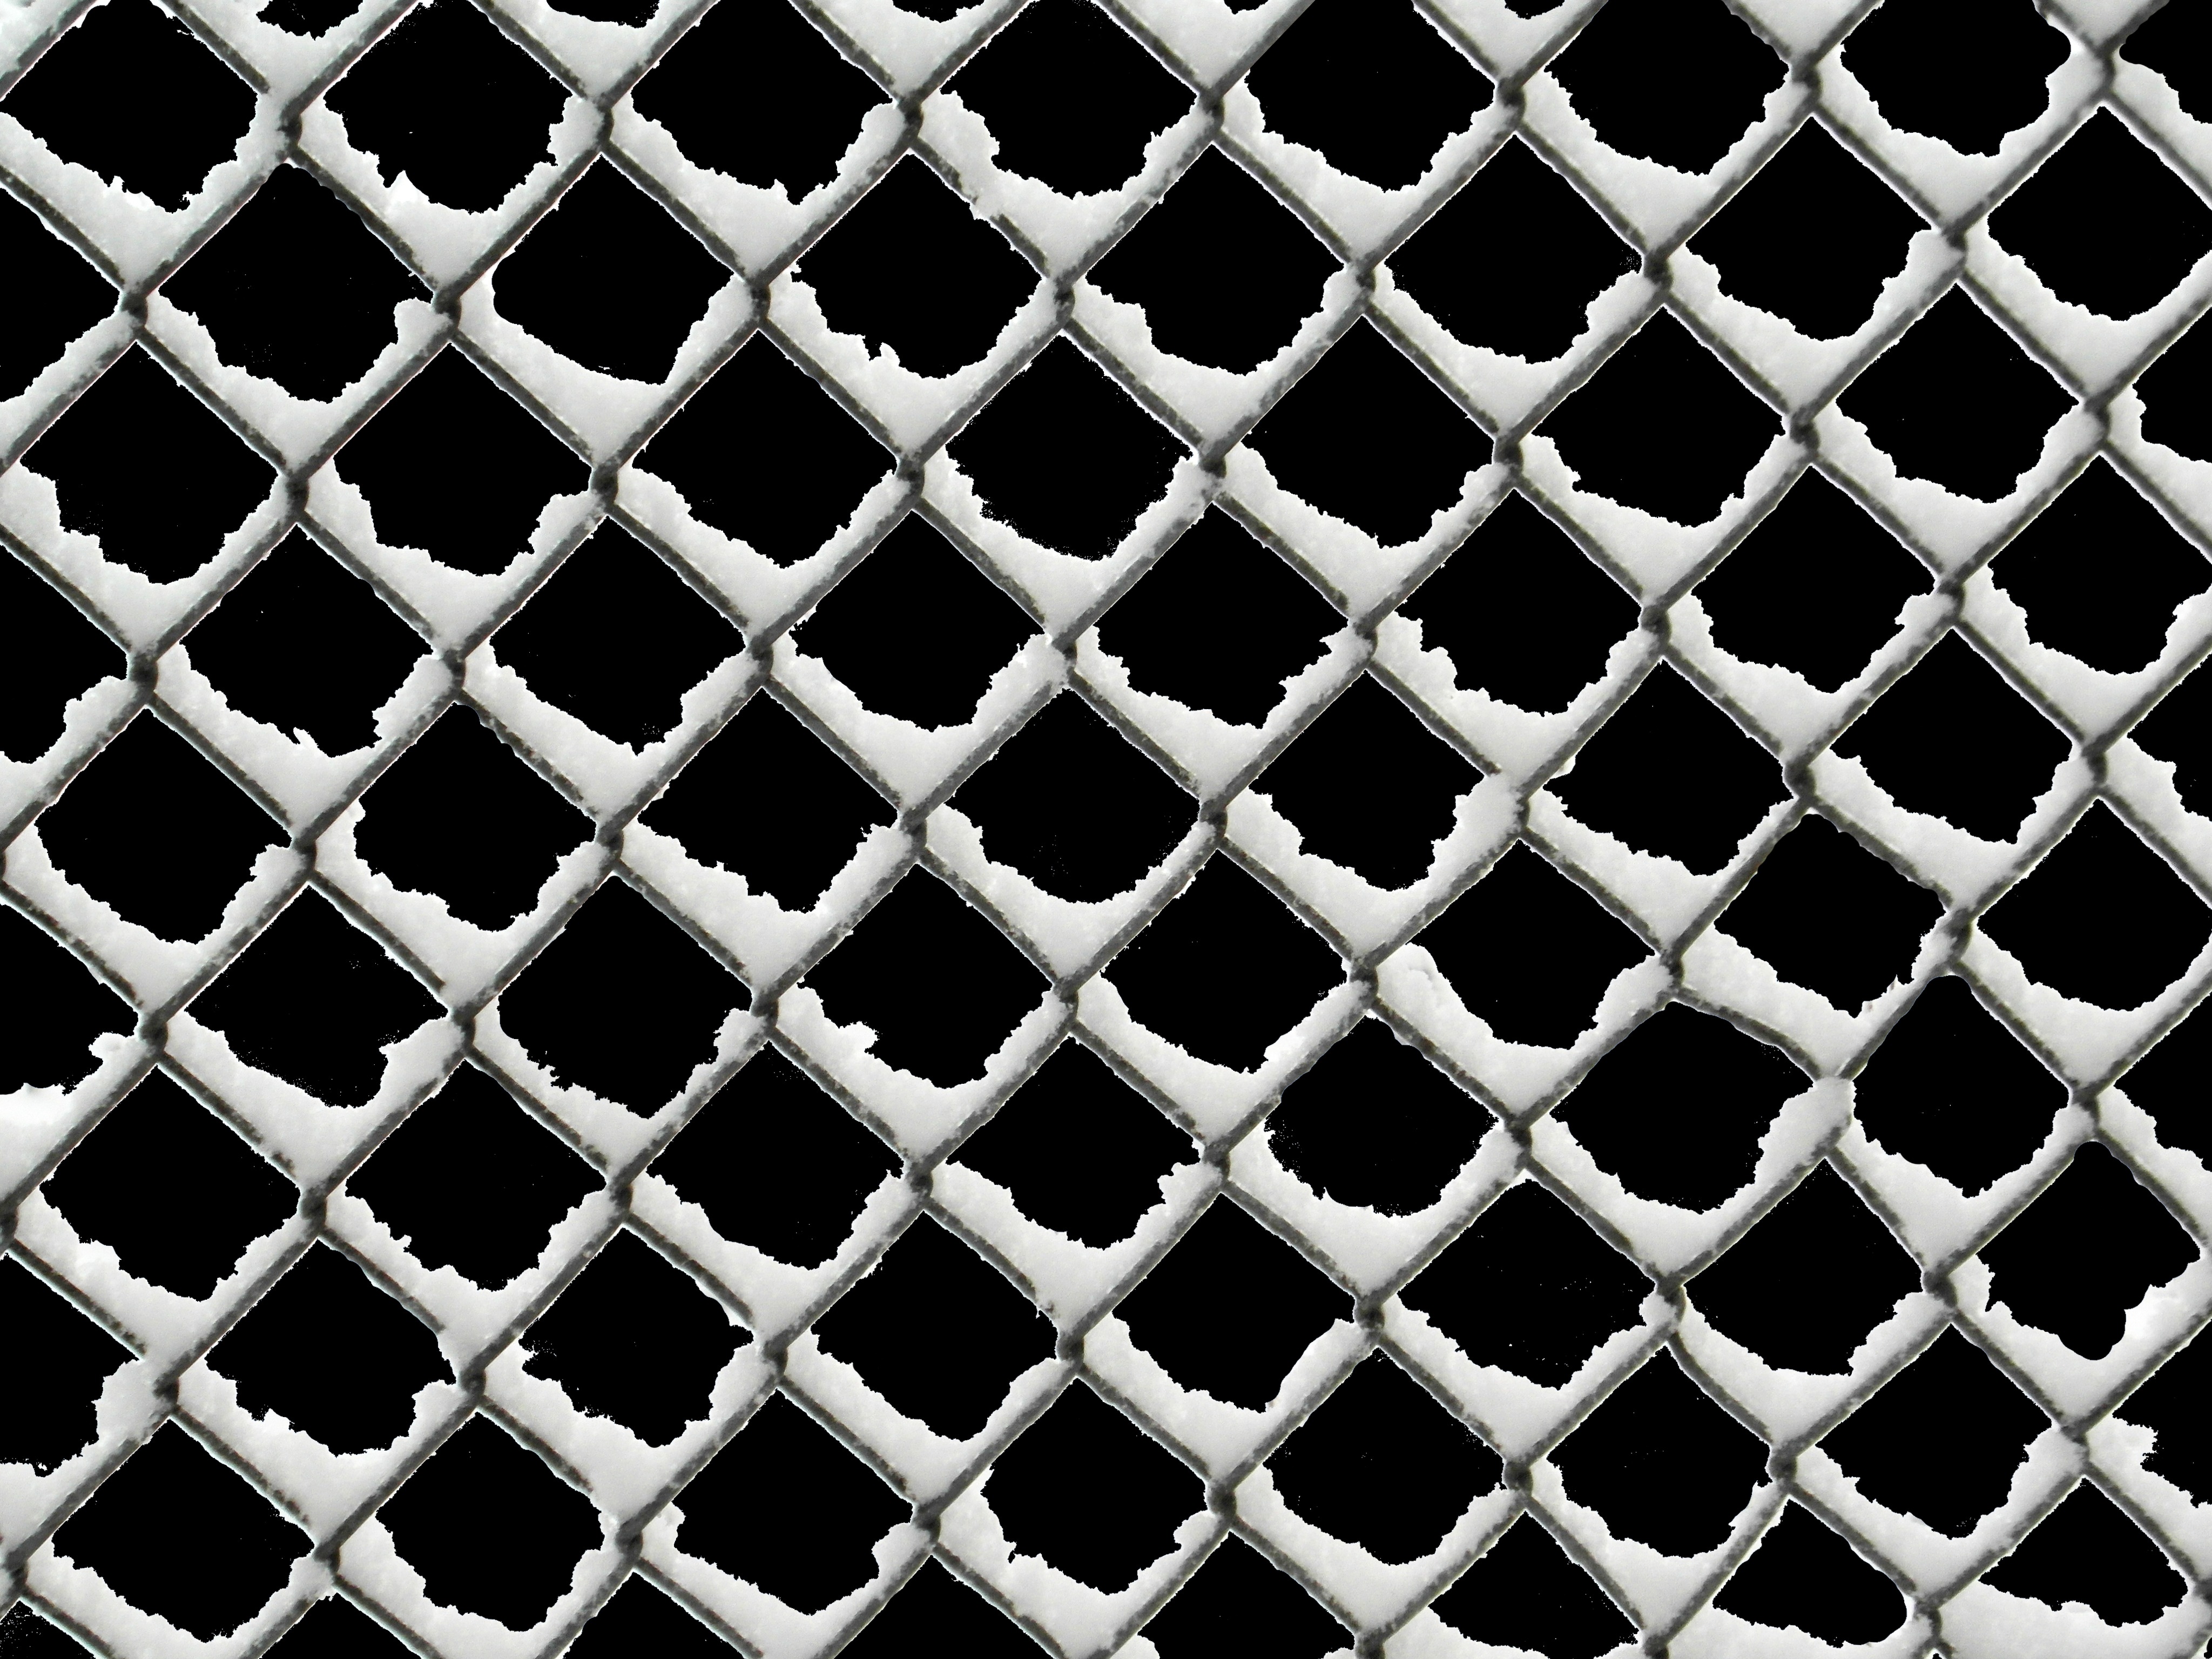
snow, cold, fence, black and white, isolated, pattern, line, metal, black, monochrome, material, circle, font, design, net, symmetry, mesh, closed, shape, wire mesh, wire mesh fence, tread, imprisoned, blocked, monochrome photography, chain link fencing, home fencing